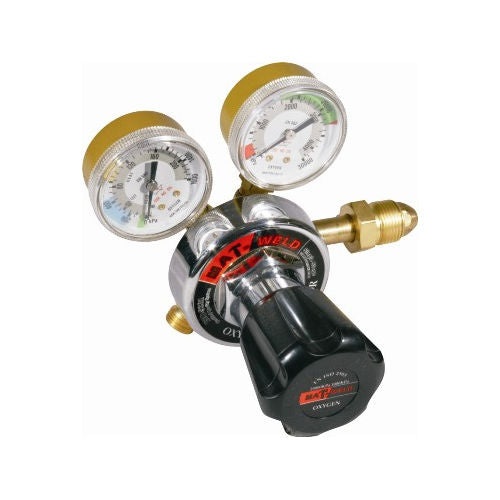
MATWeld | Regulator Oxygen H/D Single Stage
Brand: MATWeld
Single Stage H/D Oxygen Regulator Forged brass body for maximum strength Chrome bonnet Non removable adjustment knob Sintered metal filter to trap impurities 3/8” right hand thread outlet for oxygen 3/8” left hand thread outlet for acetylene Easy to read gauges Conforms to EN ISO 2503
Category: Hardware > Tools > Measuring Tools & Sensors > Flow Meters & Controllers > Gas Flow Meters